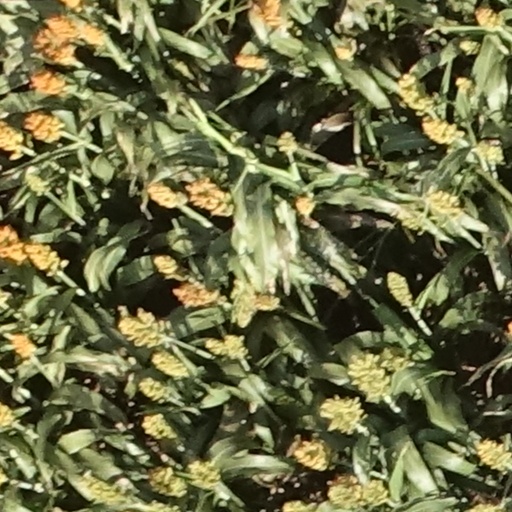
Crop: sorghum